Ben Wilson (English artist)

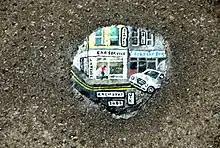
Gum painted by Ben Wilson

An artist with a strong distaste for industrial waste, cars and rubbish, Wilson took to carving sculptures in wooded areas. He would later find many of his carvings vandalized and destroyed. He had already created collages that incorporated collected bits of litter and had painted over billboards and advertisements in an effort to beautify the urban environment, an effort that brought him trouble with the law. He came on the idea of painting chewing gum, which required no gallery, bureaucracy, or permit and was not defacing property, since the gum was already discarded. He began painting gum on Barnet High Street, intending to create a trail into the centre of London.